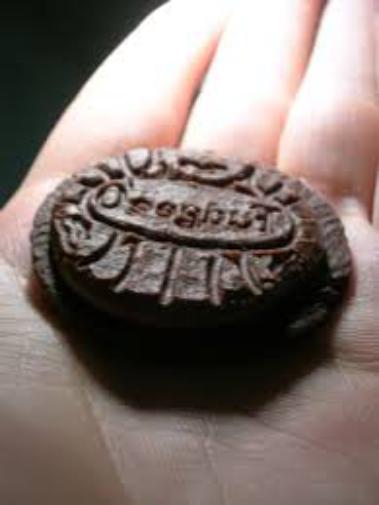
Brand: Fudgee-O
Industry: Food